Evangelos Zappas

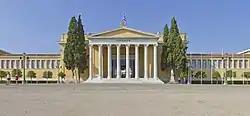
Zappeion exhibition center.

After Zappas's death, and wholly due to the Greek government ignoring Zappas's instructions to refurbish the stadium in marble, it was necessary to refurbish the Panathenaic stadium a second time, replacing wood for marble, in readiness for the Athens 1896 Olympic Games. After a period of litigation over Zappas's bequests, his cousin Konstantinos Zappas continued and expanded his endowment of the Games and maintained efforts for the continuation of the Olympic concept. In 1870, the new stadium, with a spectator capacity of 30,000, was ready to host the second Zappas Olympics. The Zappas Olympics of 1870, apart from being the first modern international Olympic Games to be hosted in a stadium, were better attended and hosted more events and athletes, and were much better organized in general. Additionally, the first modern Olympic building was built to support the contests (and hosted the fencing events of 1896), as well as an industrial exhibition that anti-athletic members of the Greek government had forced upon the concept of the Games. This building, located near the city's National Garden, was entirely funded by Zappas's legacy and was named Zappeion after him. The Zappeion officially opened on 20 October 1888.